John Stuart Mill

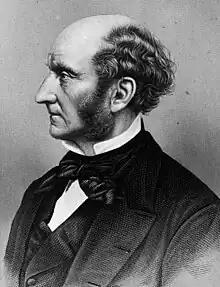
"The utilitarian doctrine is, that happiness is desirable, and the only thing desirable, as an end; all other things being only desirable as means to that end." ~ John Stuart Mill, "Utilitarianism" (1863)

The canonical statement of Mill's utilitarianism can be found in his book, "Utilitarianism". Although this philosophy has a long tradition, Mill's account is primarily influenced by Jeremy Bentham and Mill's father James Mill.